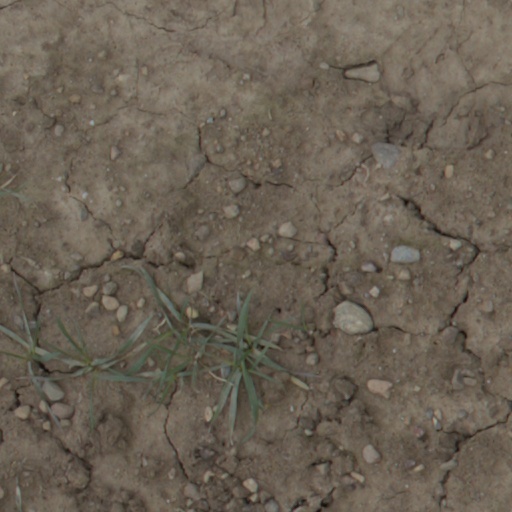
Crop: wheat